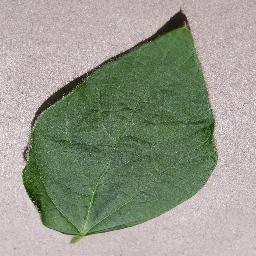
Label: Soybean___healthy